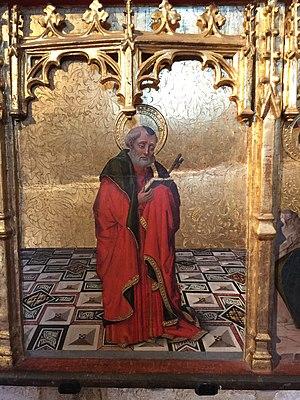
Pierre est représenté avec un livre et une clé entre les mains.
Pierre, de son vrai nom Simon Bar-Jona selon le témoignage des Évangiles, aussi appelé Kephas ou Simon-Pierre, est un Juif de Galilée ou de Gaulanitide connu pour avoir été l'un des disciples de Jésus de Nazareth. Il est répertorié parmi les apôtres, au sein desquels il semble avoir tenu une position privilégiée du vivant même de Jésus avant de devenir, après la mort de ce dernier, l’un des dirigeants majeurs des premières communautés paléochrétiennes. Il est né vraisemblablement au tournant du Iᵉʳ siècle av. J.-C. et serait mort selon la tradition chrétienne vers 64-68 à Rome. La plupart des historiens soulignent le caractère très incertain de la date et des circonstances de sa mort et doutent de la pertinence du lieu traditionnellement retenu pour son exécution.